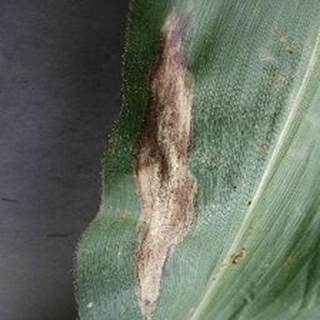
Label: corn_northern_leaf_blight